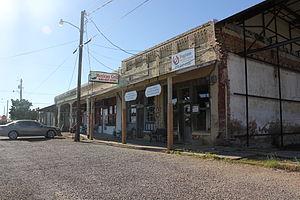
Tioga est une ville située au sud-ouest du comté de Grayson, au Texas, aux États-Unis.